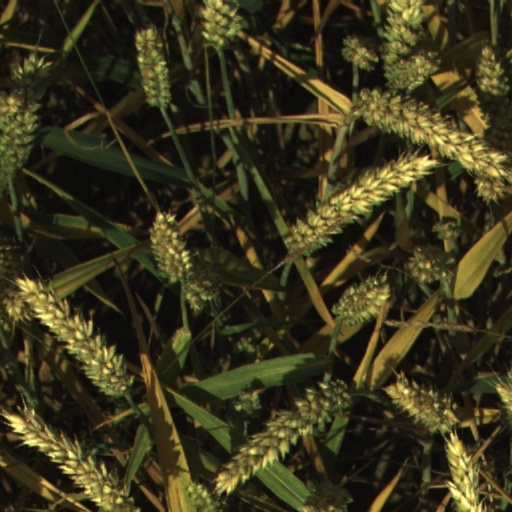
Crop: wheat